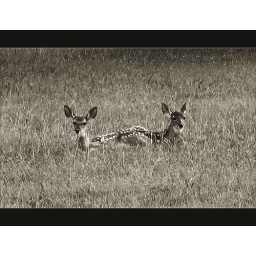
Fawns in a field near our house